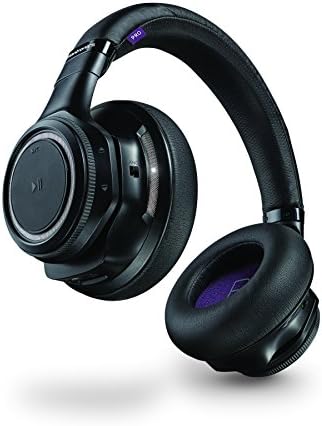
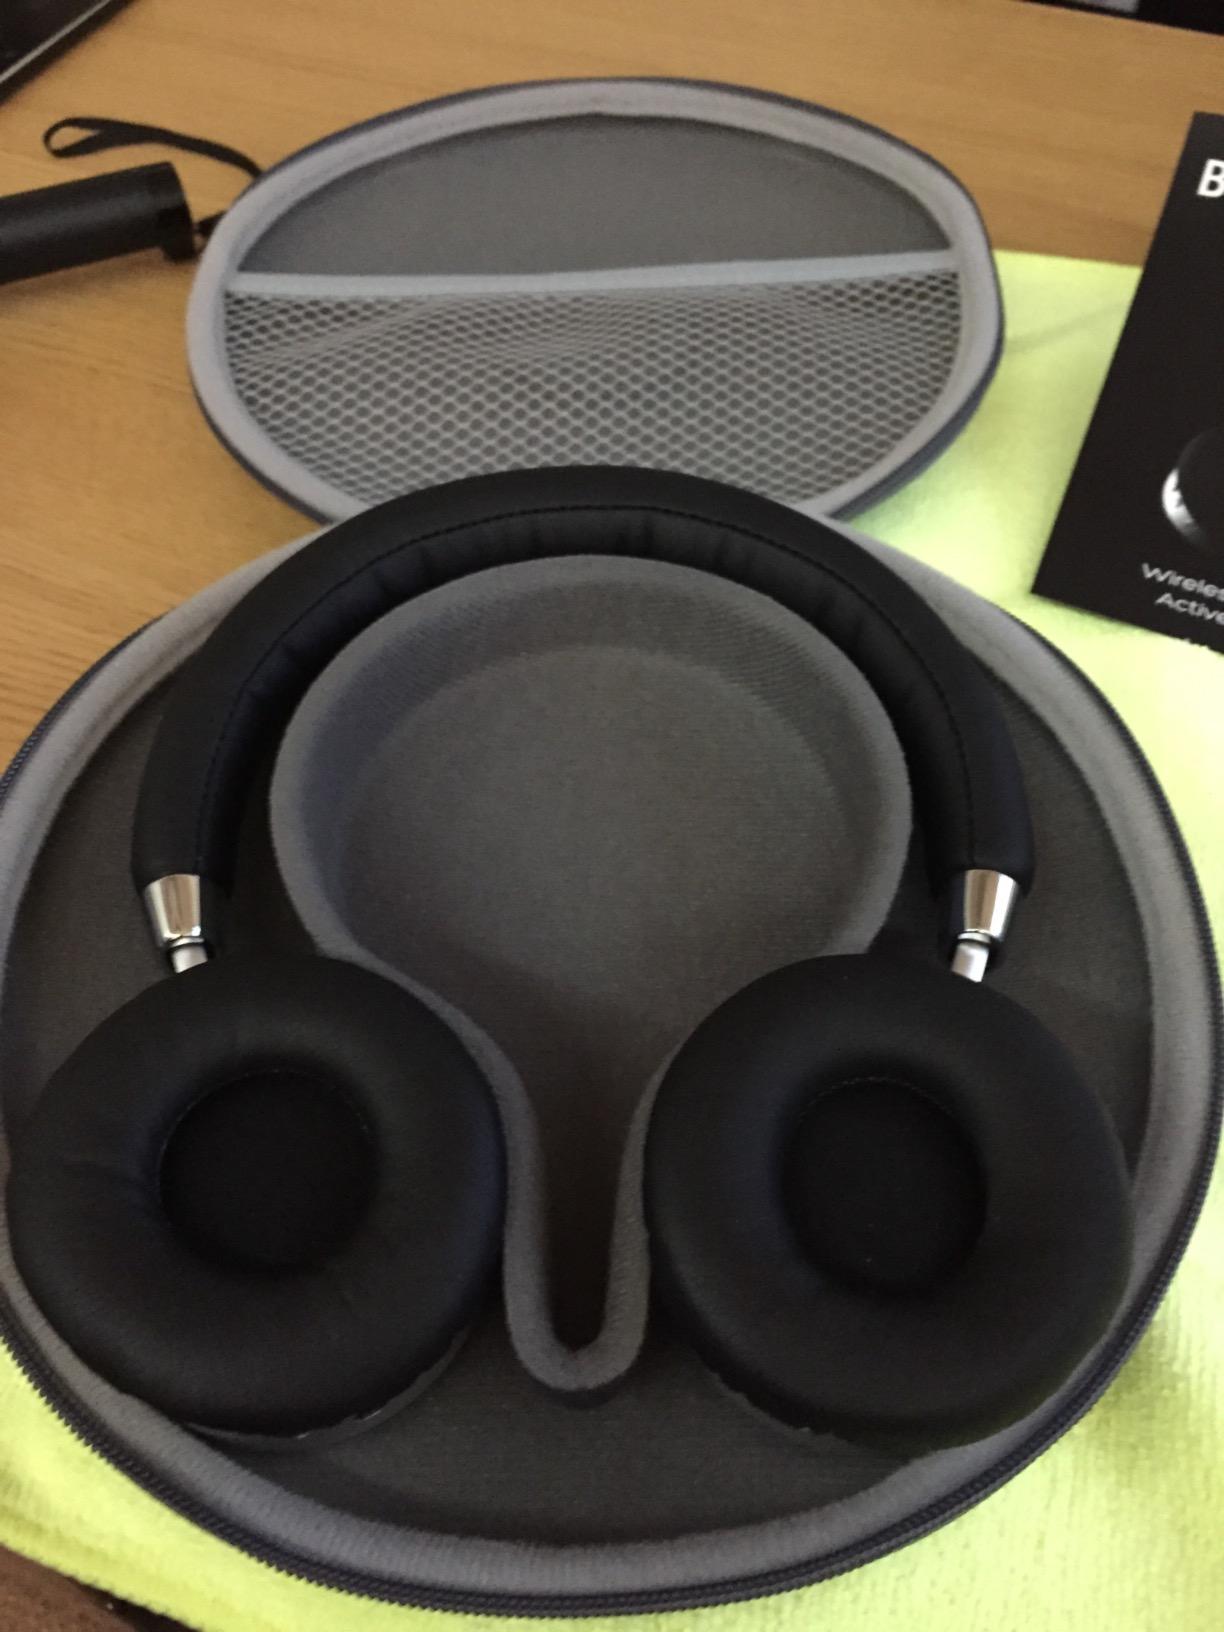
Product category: headphones
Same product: no